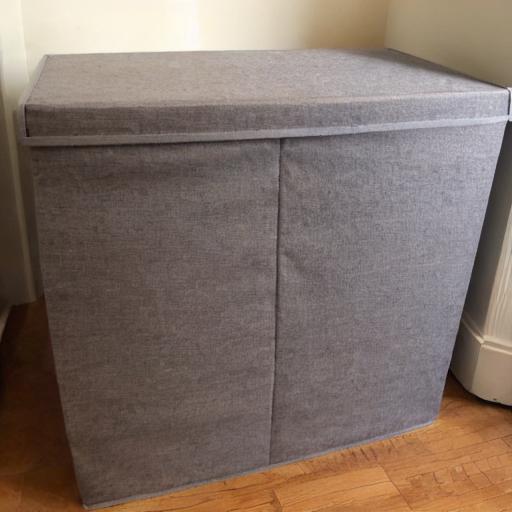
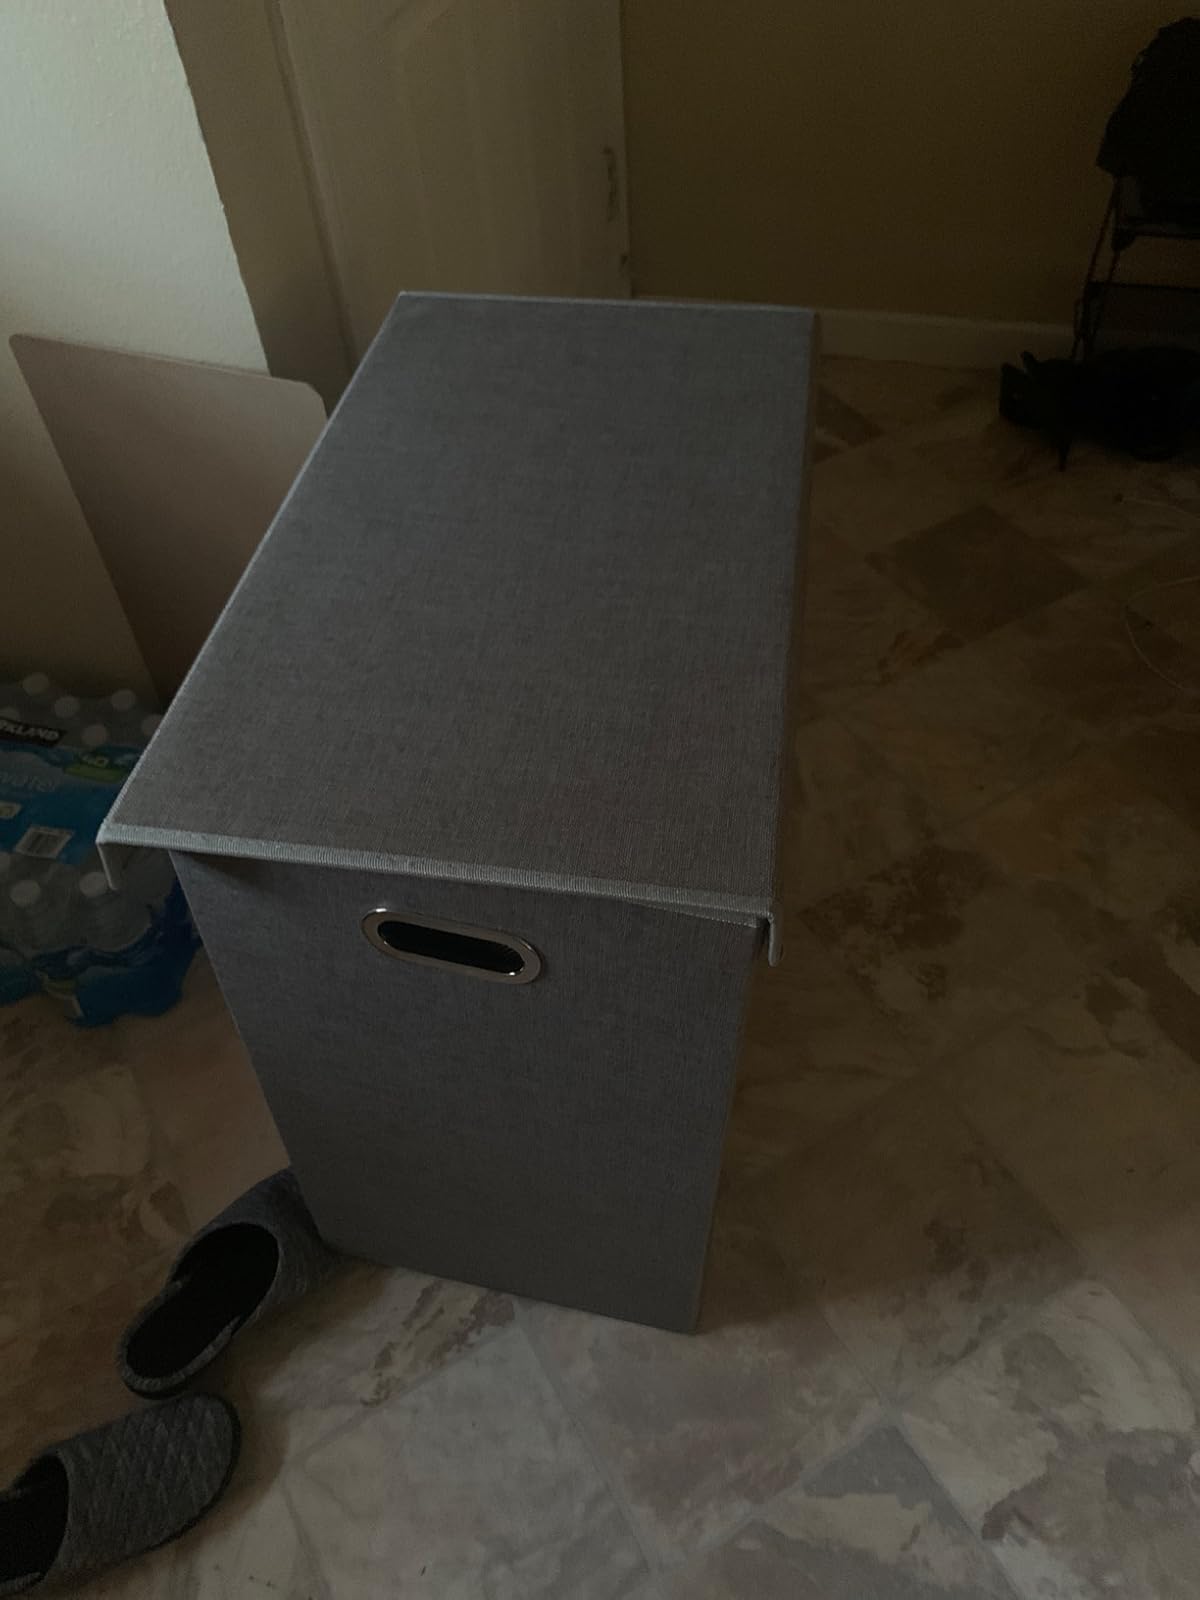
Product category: items_hamper
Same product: no